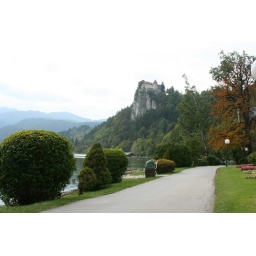
The castle which overlooks the lake is in the background